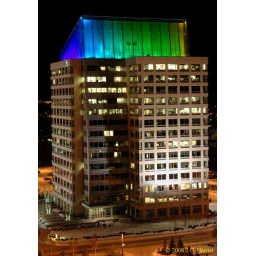
Various phases of of the &amp;quot;Rainbow Chase&amp;quot; light show shot from the roof of the ASRC building in Anchorage, Alaska.